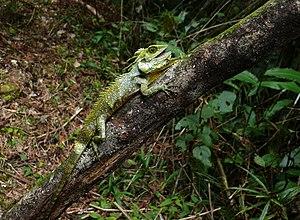
Hypsicalotes kinabaluensis, unique représentant du genre Hypsicalotes, est une espèce de sauriens de la famille des Agamidae.